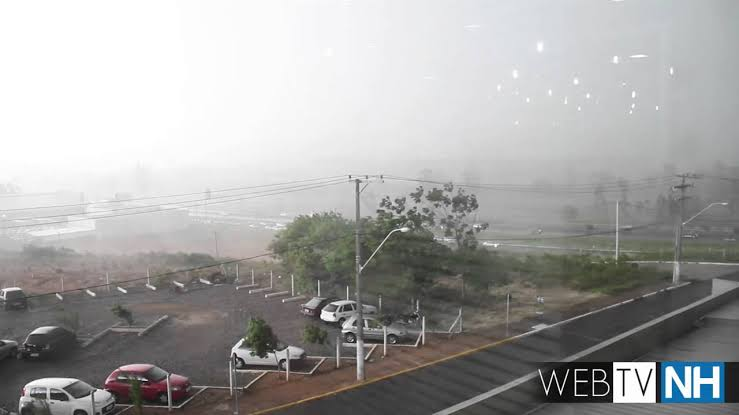
Fire: no
Smoke: no